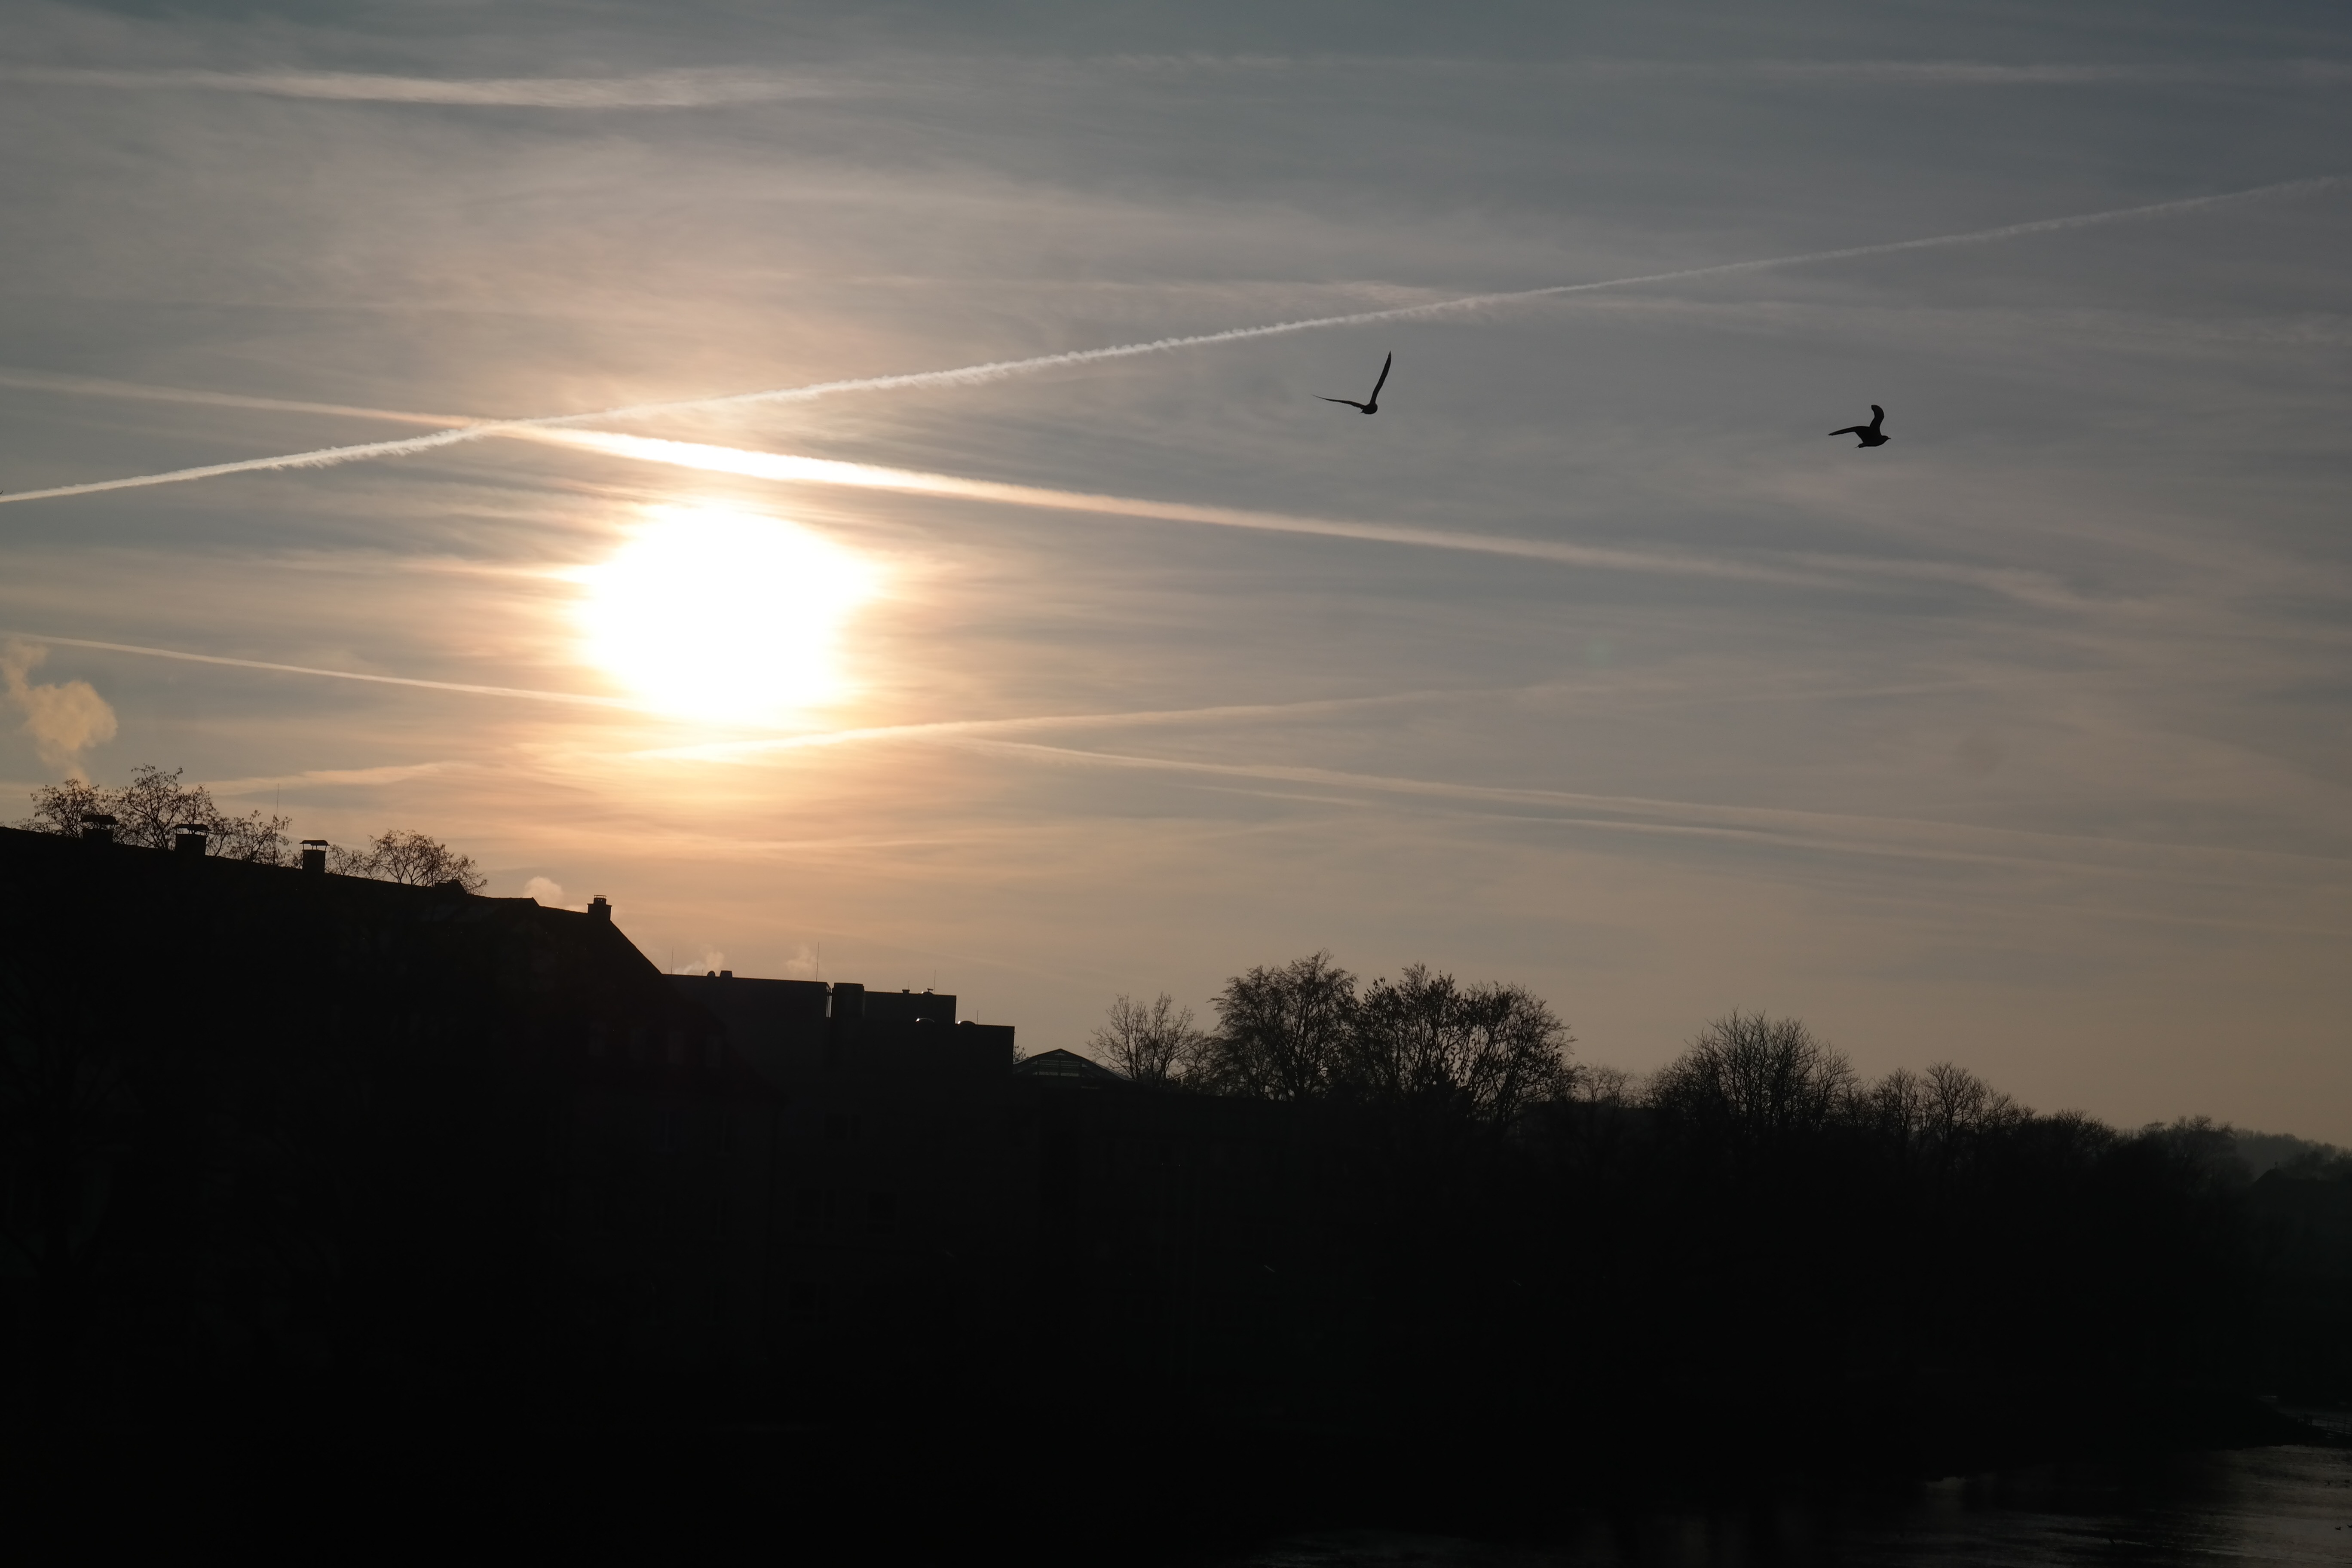
horizon, light, cloud, sky, sun, sunrise, sunset, sunlight, morning, dawn, atmosphere, fly, dusk, evening, golden, moon, sparkle, birds, clouds, contrail, abendstimmung, astronomical object, atmospheric phenomenon, atmosphere of earth